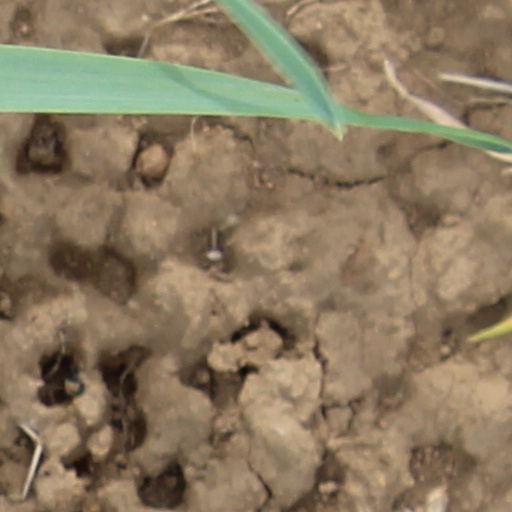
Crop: wheat